Scripting language

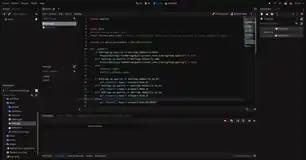
GDScript in Godot 3.4

In computing, a script is a relatively short and simple set of instructions that typically automate an otherwise manual process. The act of writing a script is called scripting. A scripting language or script language is a programming language that is used for scripting.